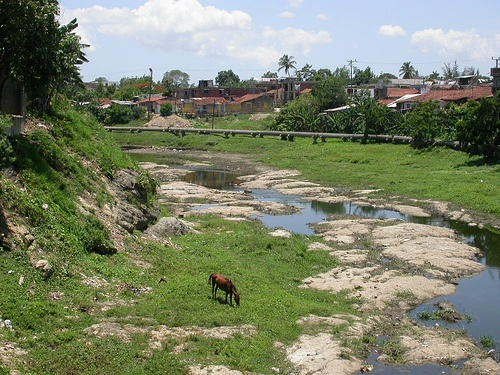
A horse is eating grass near the water.
a brown horse in the field grazing on grass
A horse standing along side of a river.
a horse that is standing out in some grass by some water
A horse grazing on grass near water and a hill.